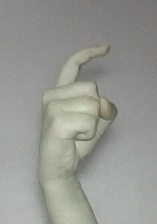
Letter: ra